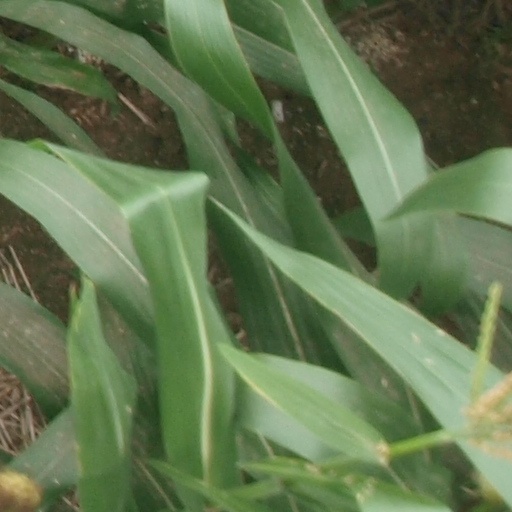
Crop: maize; corn